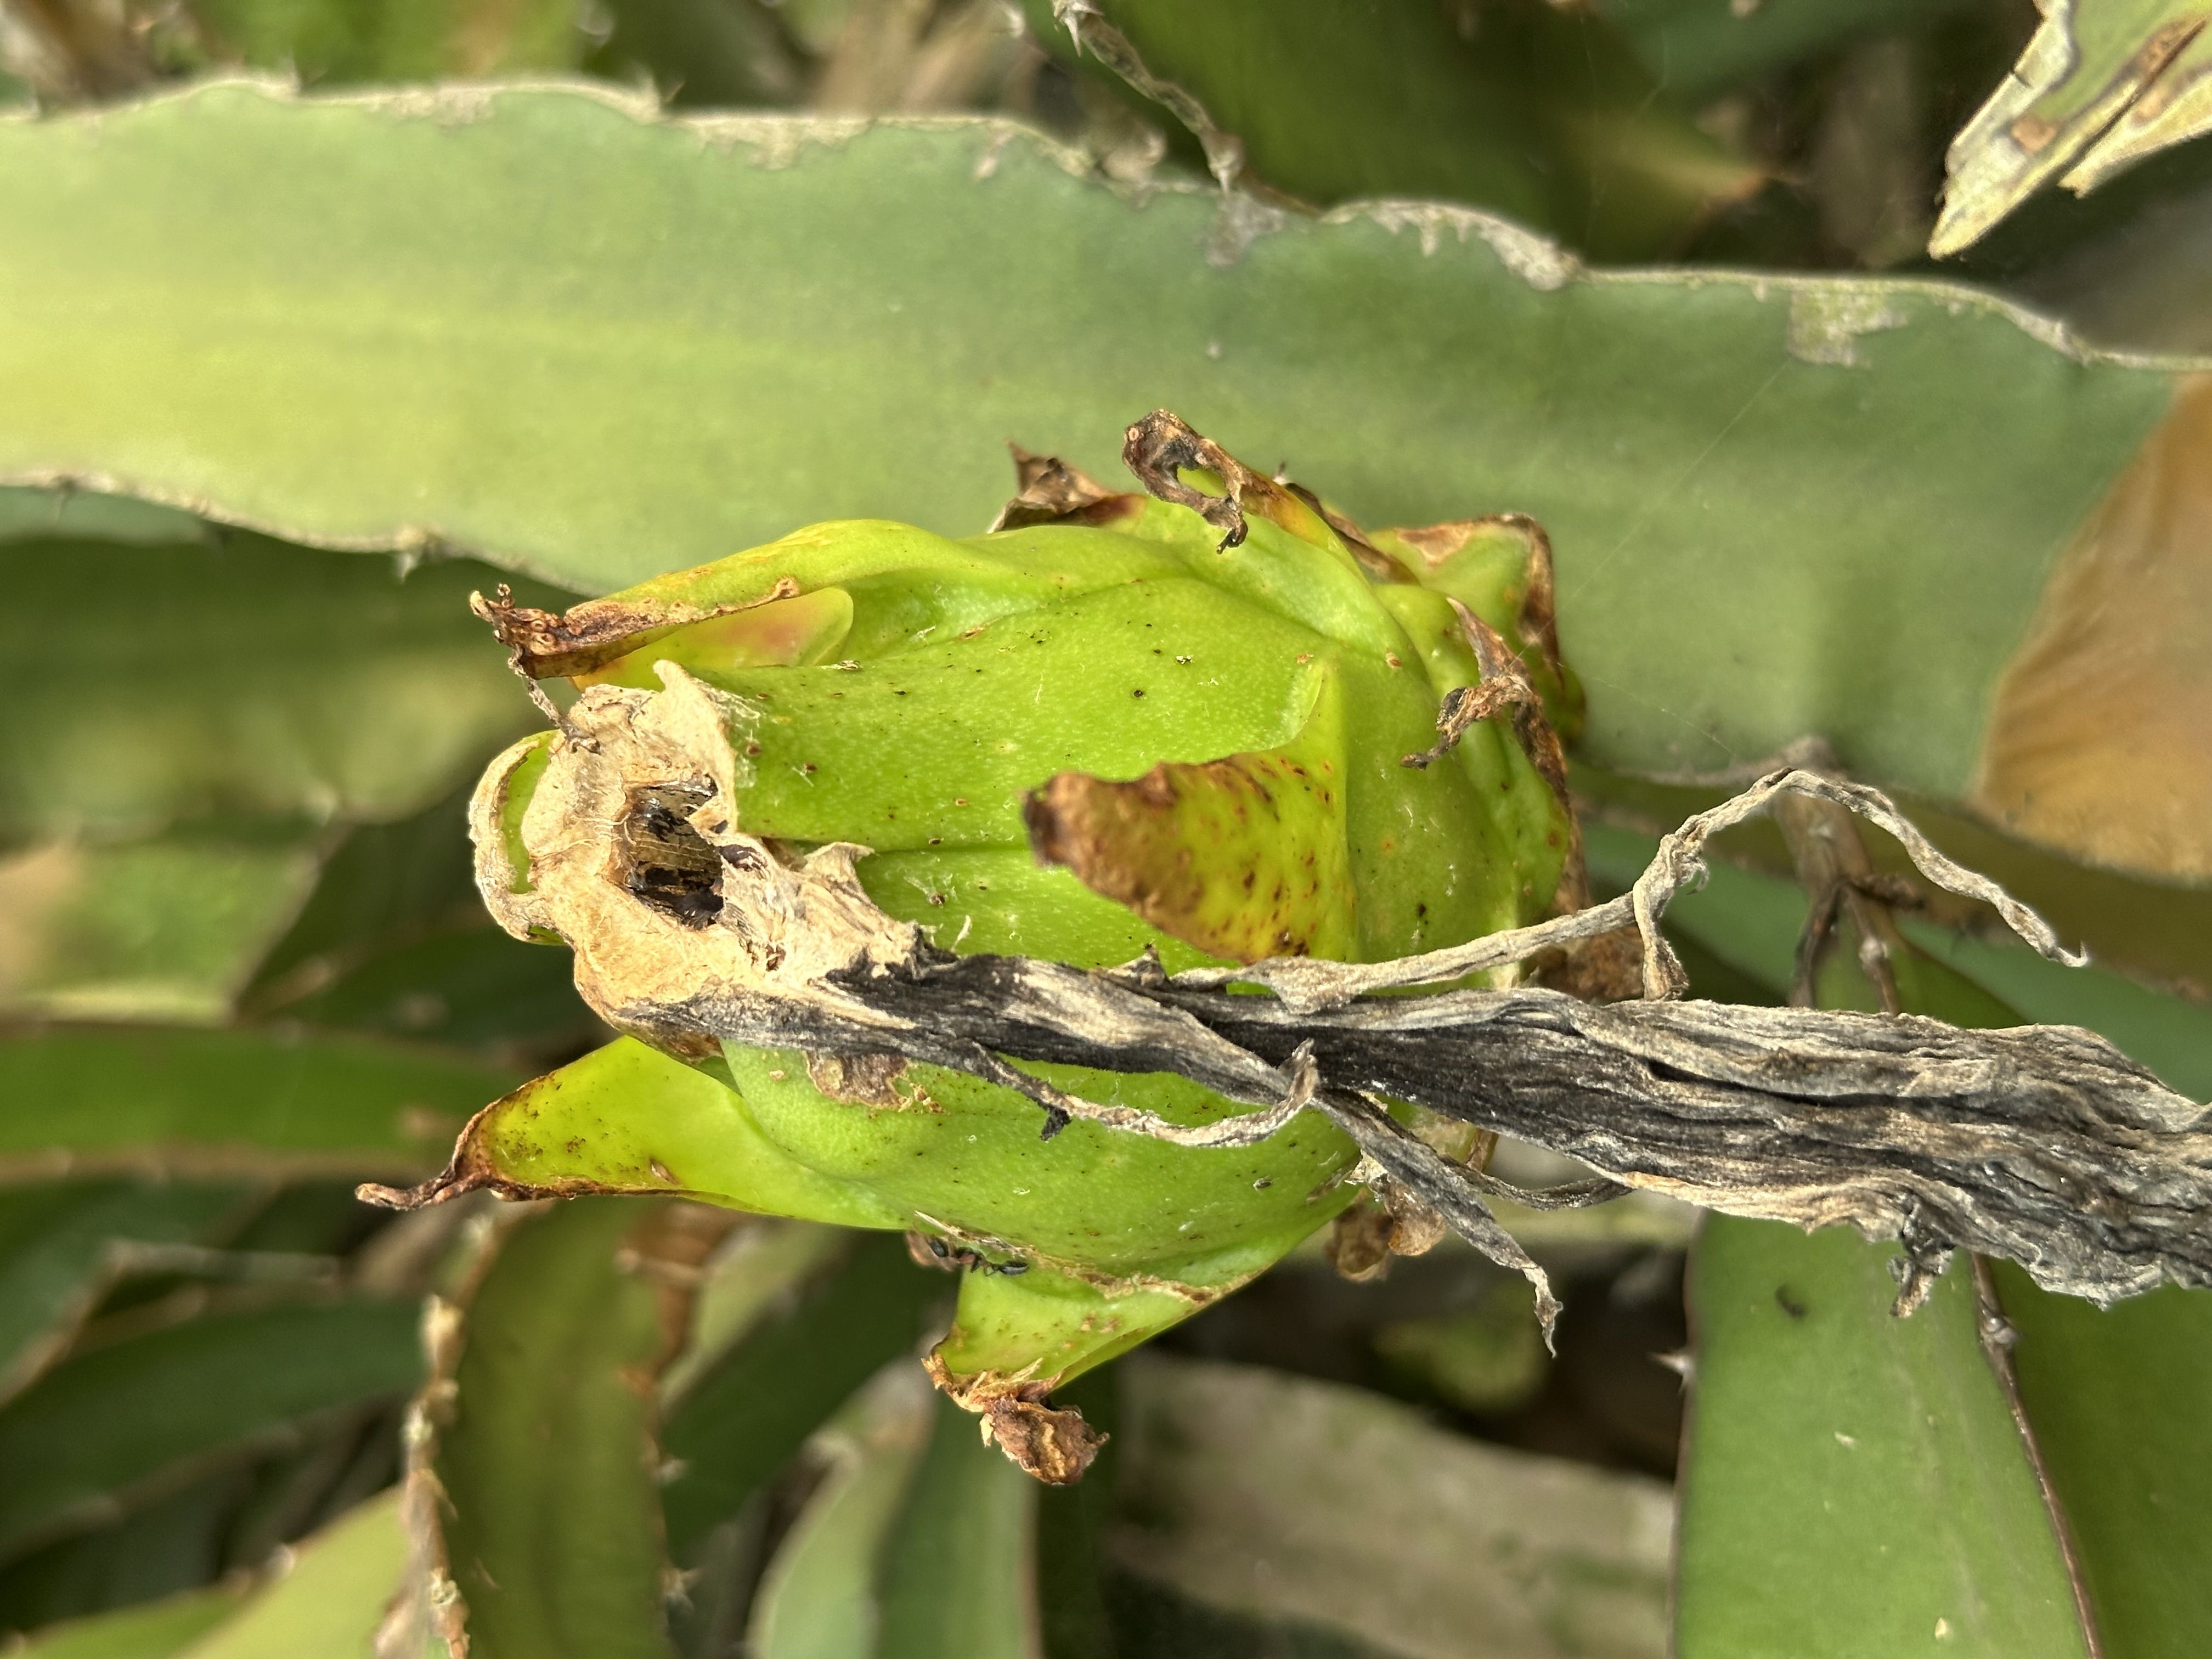
Label: Good fruit